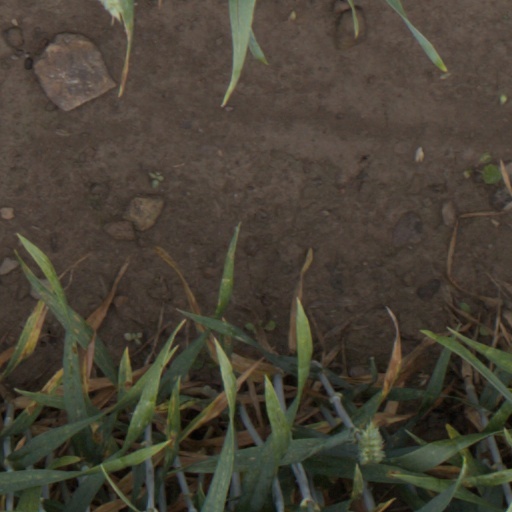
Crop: wheat